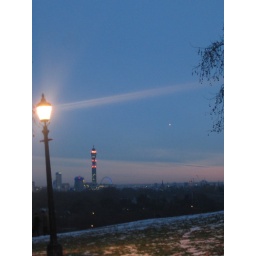
Boxing Day walk.  Looking south to post office tower and London Eye. The Evening Star in the sky.